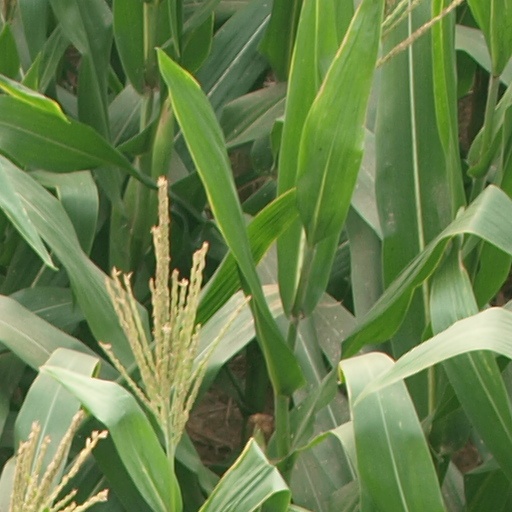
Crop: maize; corn